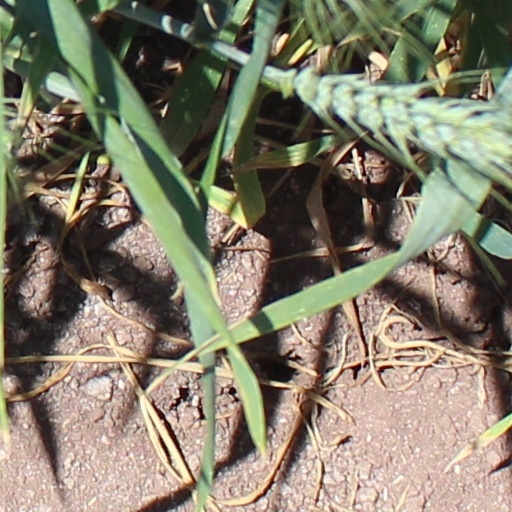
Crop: wheat